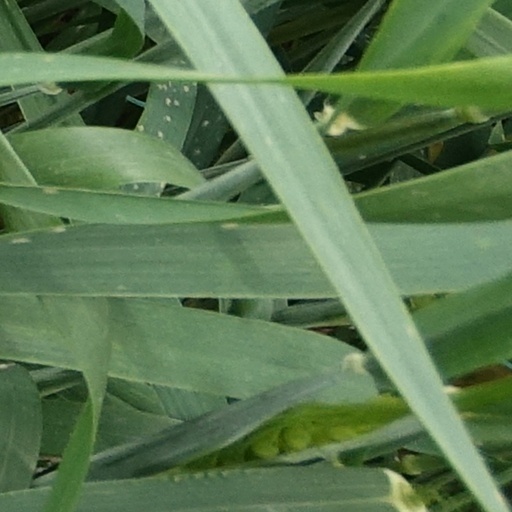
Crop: wheat